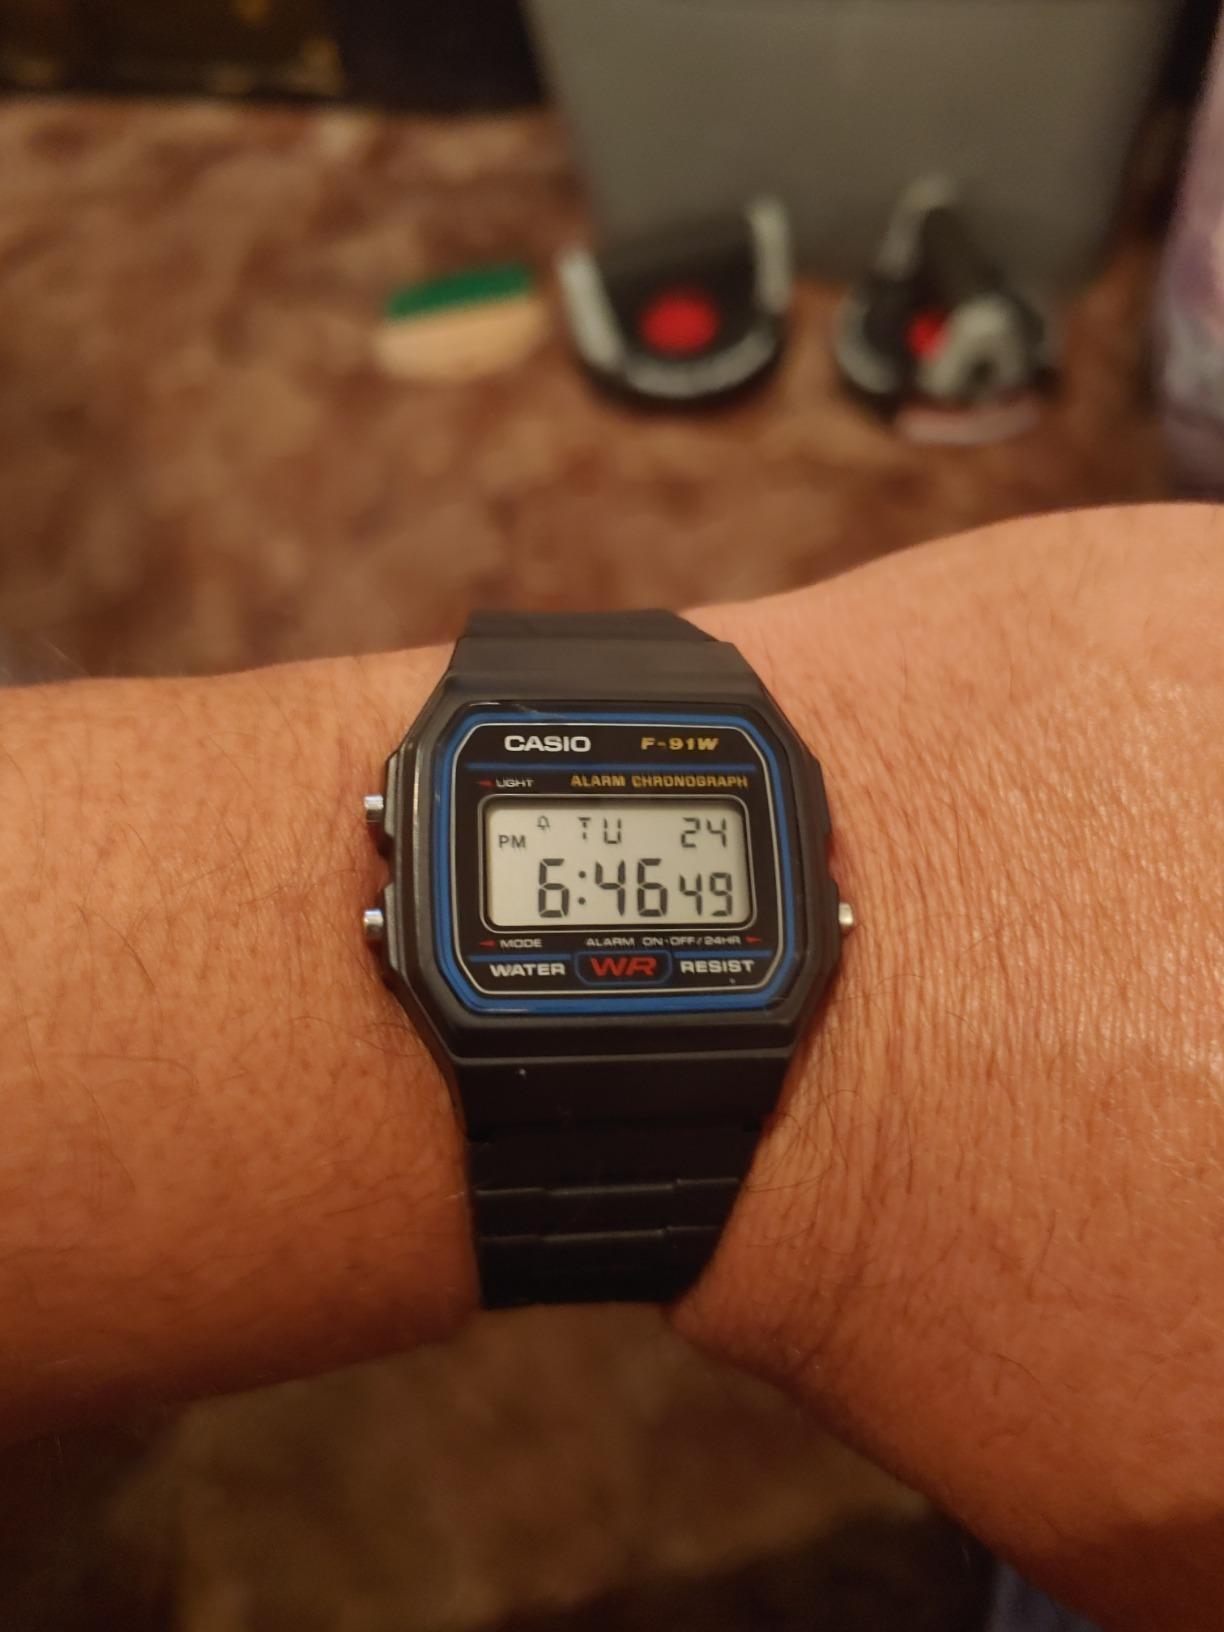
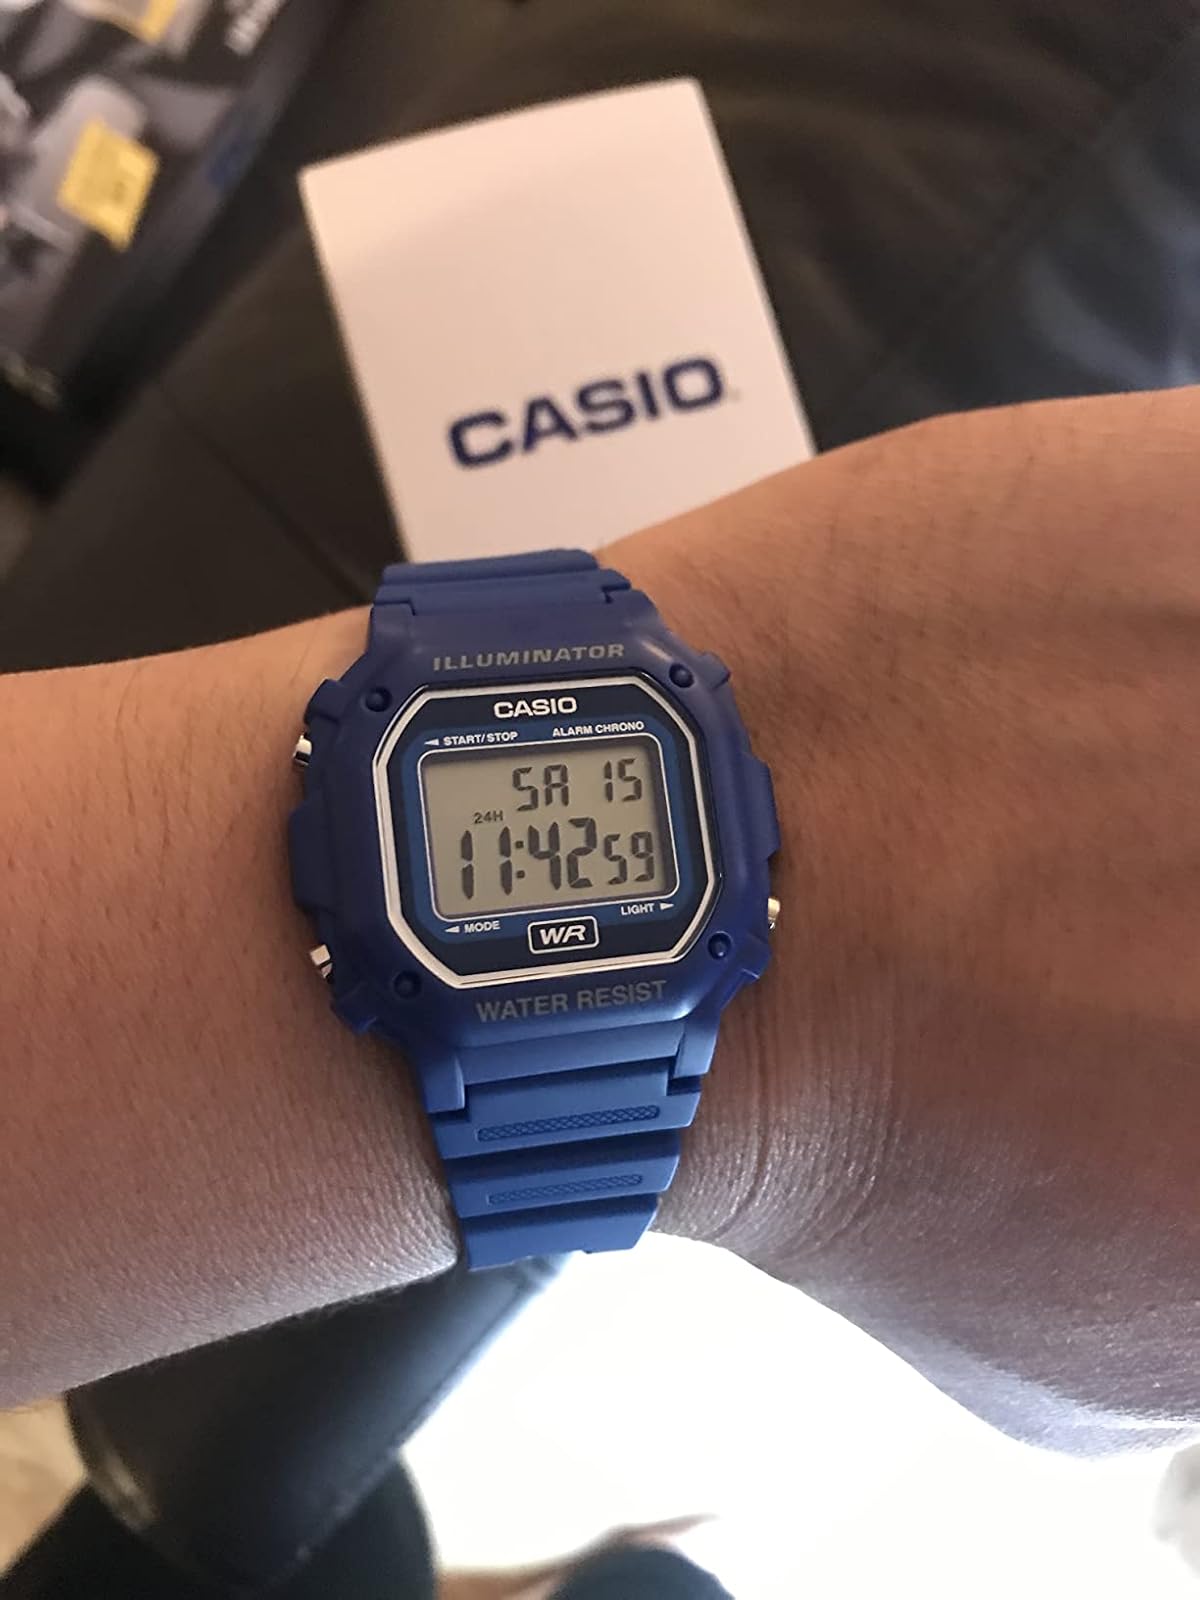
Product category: accessories_watch
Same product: no